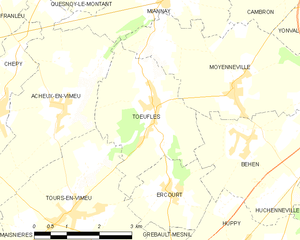
Carte des communes françaises Tœufles